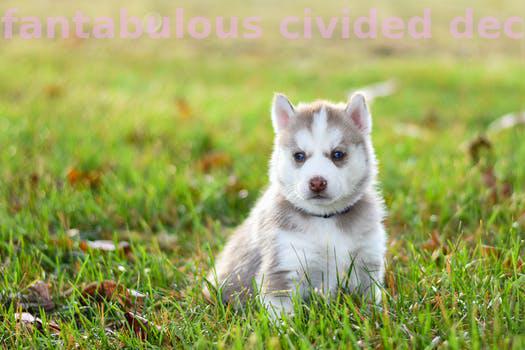
Label: Watermark